Town Center Historic District

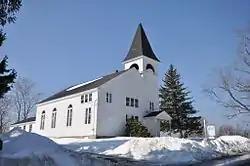
The Baptist church

The Town Center Historic District encompasses the historic village center of South Hampton, New Hampshire. Centered around the Barnard Green, the town common, on New Hampshire Route 107A, it includes architectural reminders of the town's growth and change over time. The district was listed on the National Register of Historic Places in 1983.